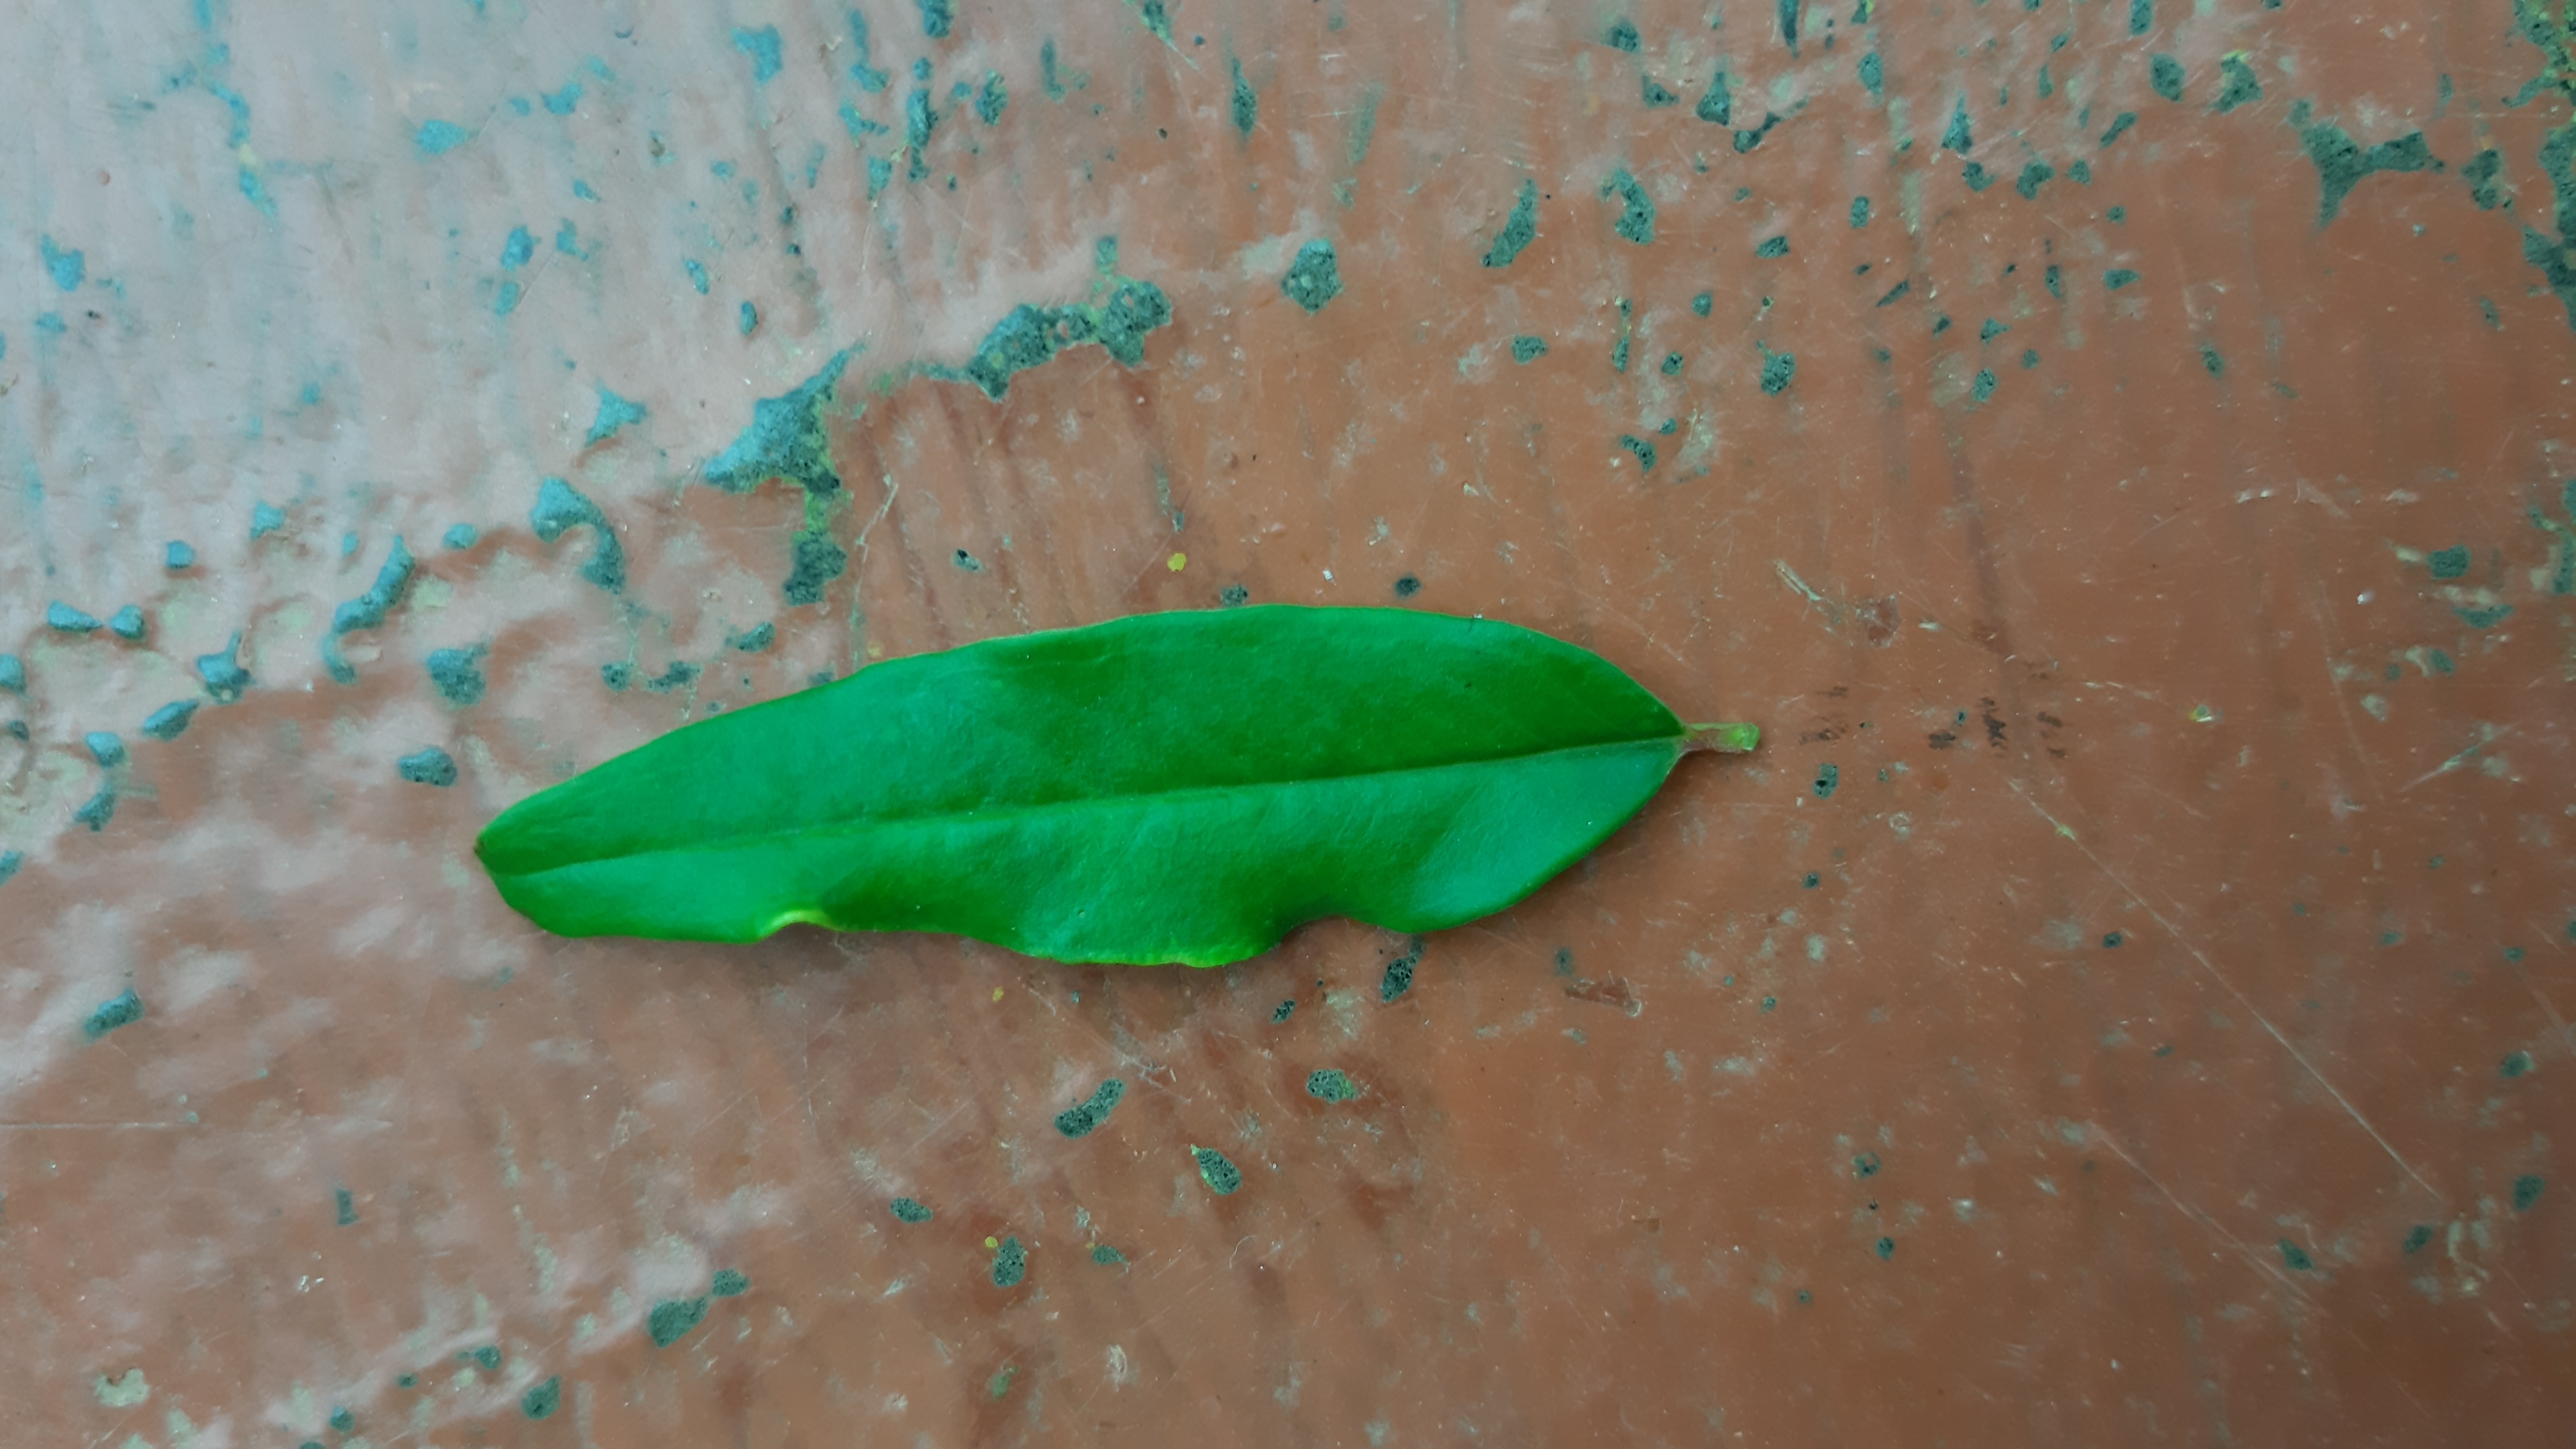
Plant: Pomoegranate